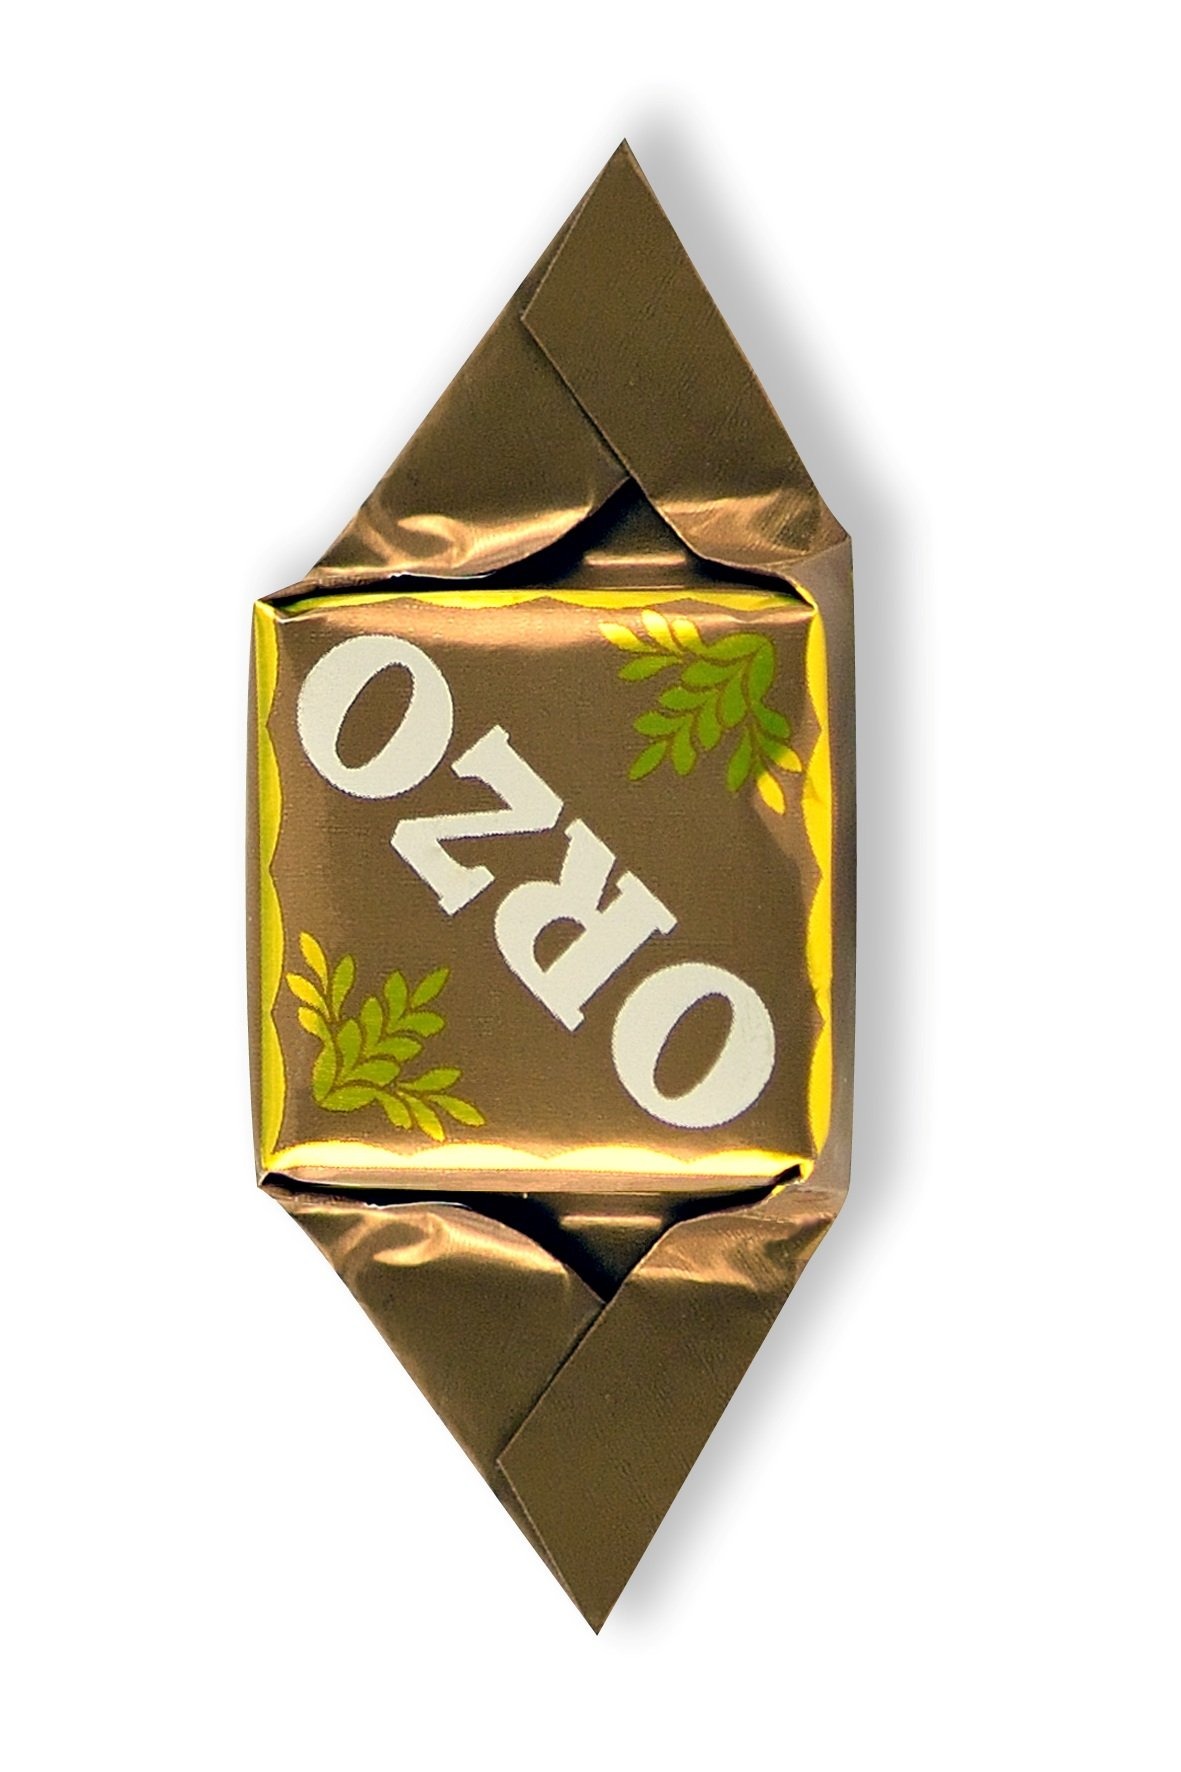
Item Name: Mangini, Italian Barley Square Hard Candy (Orzo) (2.200 Lbs)
Bullet Point 1: Estimate per order: 2.200 Lbs in a Sealed bag (Aprx 152 Pcs)
Bullet Point 2: Hard Candy
Bullet Point 3: Product of Mangini, Italy
Bullet Point 4: Color: Brown
Bullet Point 5: Packed From Bulk In Ziplock Bag
Product Description: Orzo Hard Candies. These little sqaure-shaped hard candies are made with the natural extracts of barley. Although you have probably never had barley candy before, these sweets from Italy are sure to make you a fan. (Aprx 152 Pcs)
Value: 35.2
Unit: Ounce

Price: 44.97